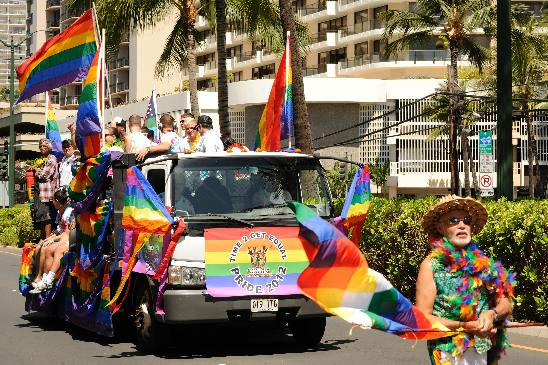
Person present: Yes